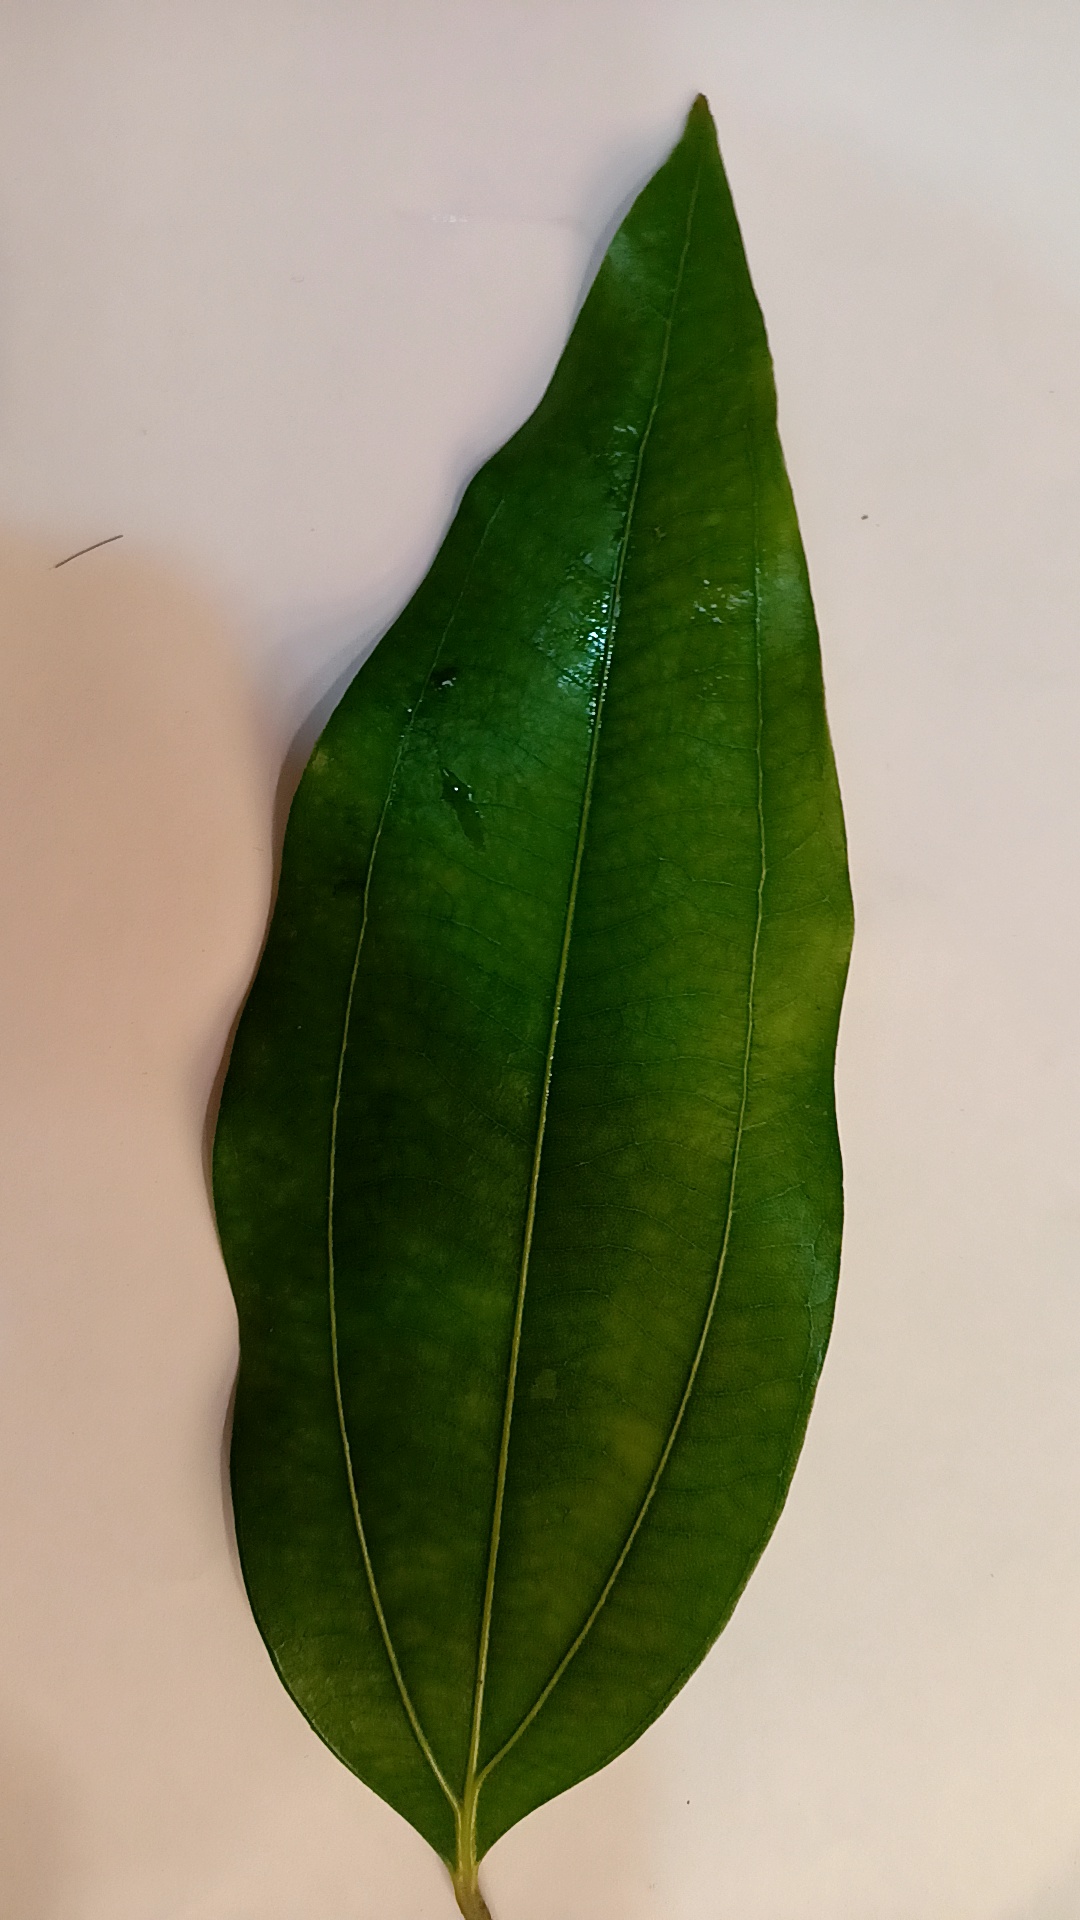
Label: Healthy